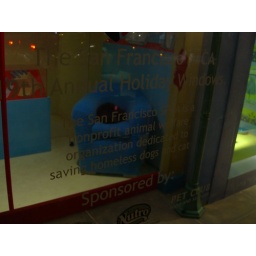
Tiny black kitten in window display